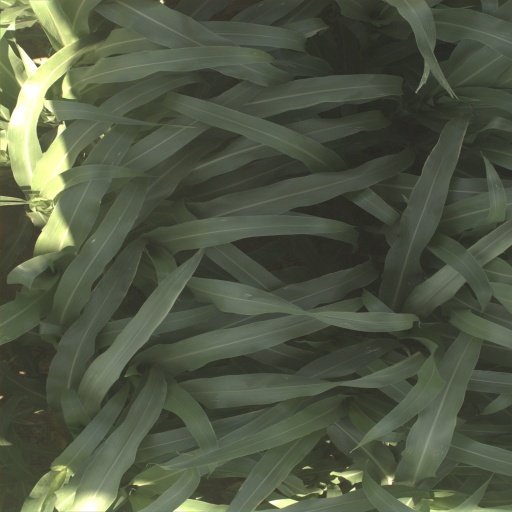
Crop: sorghum